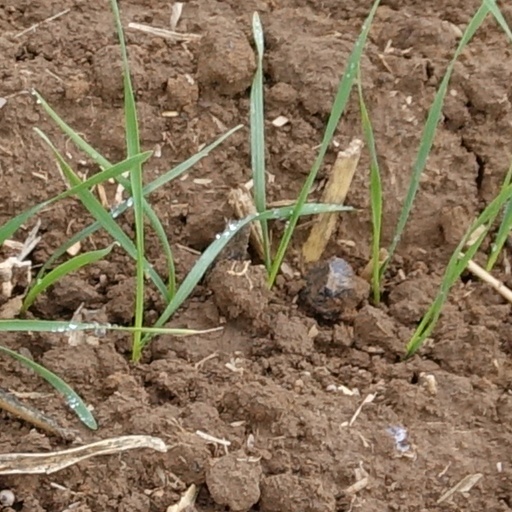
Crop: wheat